Heraldry of Middle-earth

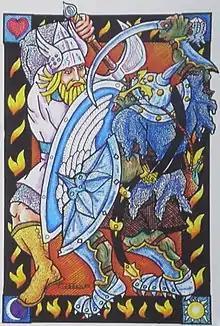
Tuor bears a blue shield emblazoned with the White Wing of his House in Gondolin.

J. R. R. Tolkien invented heraldic devices for many of the characters and nations of Middle-earth. His descriptions were in simple English rather than in specific blazon. The emblems correspond in nature to their bearers, and their diversity contributes to the richly-detailed realism of his writings.